History of Banbury

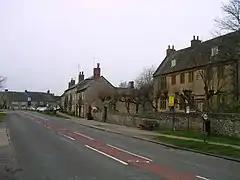
Some old houses in Aynho (formerly spelt "Aynhoe"), which is in Banburyshire.

From the 17th century onwards, parishes were gradually given various civil functions under the poor laws, in addition to their original ecclesiastical functions. In some cases, including Banbury, the civil functions were exercised by subdivisions of the parish rather than the parish as a whole. In Banbury's case, the parish was split into three parts for administering the poor laws: the area of the borough, the remainder of the Oxfordshire part of the parish (known as the township of Neithrop), and the Northamptonshire part of the parish. The latter part was jointly administered with the neighbouring parish of Warkworth. In 1866, the legal definition of 'parish' was changed to be the areas used for administering the poor laws, and so the old ecclesiastical parish of Banbury (which retained its church functions) diverged from the civil parishes of Banbury (just covering the borough), Neithrop and Warkworth.